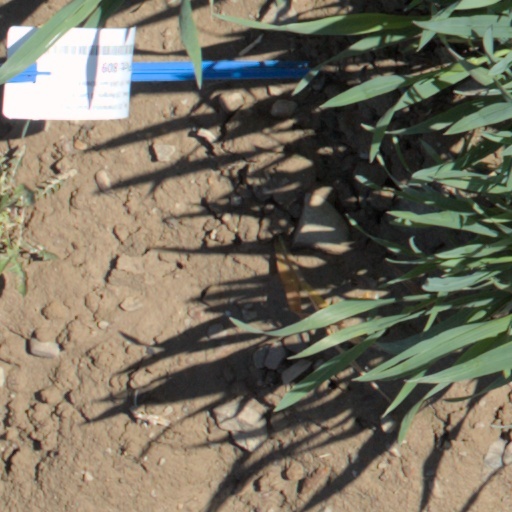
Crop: wheat